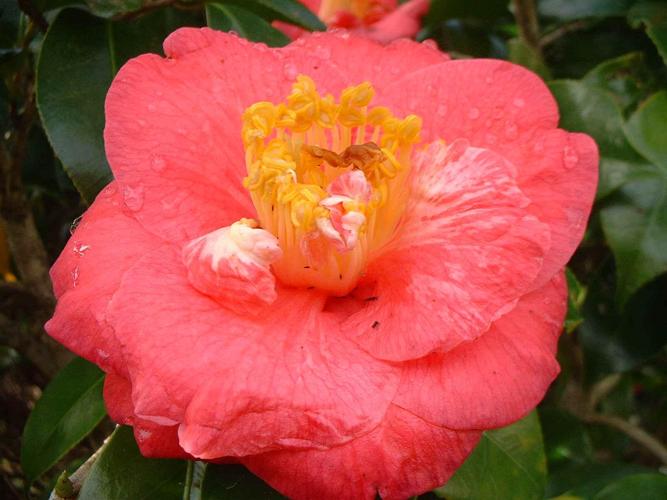
Label: camellia